Barnes railway station

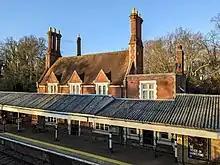
Barnes station building in January 2023, now privately owned

Barnes railway station is a Grade II listed station in the London Borough of Richmond upon Thames, in southwest London, and is in Travelcard Zone 3. It is down the line from . The station and all trains serving it are operated by South Western Railway.